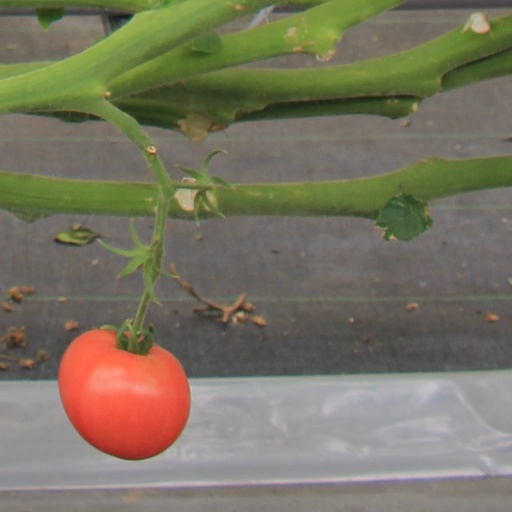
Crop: tomato